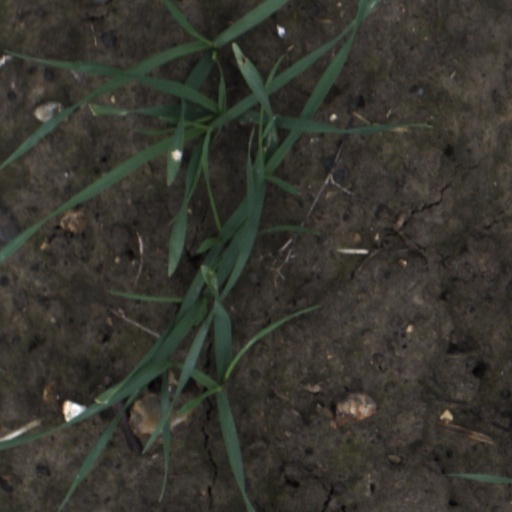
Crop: wheat